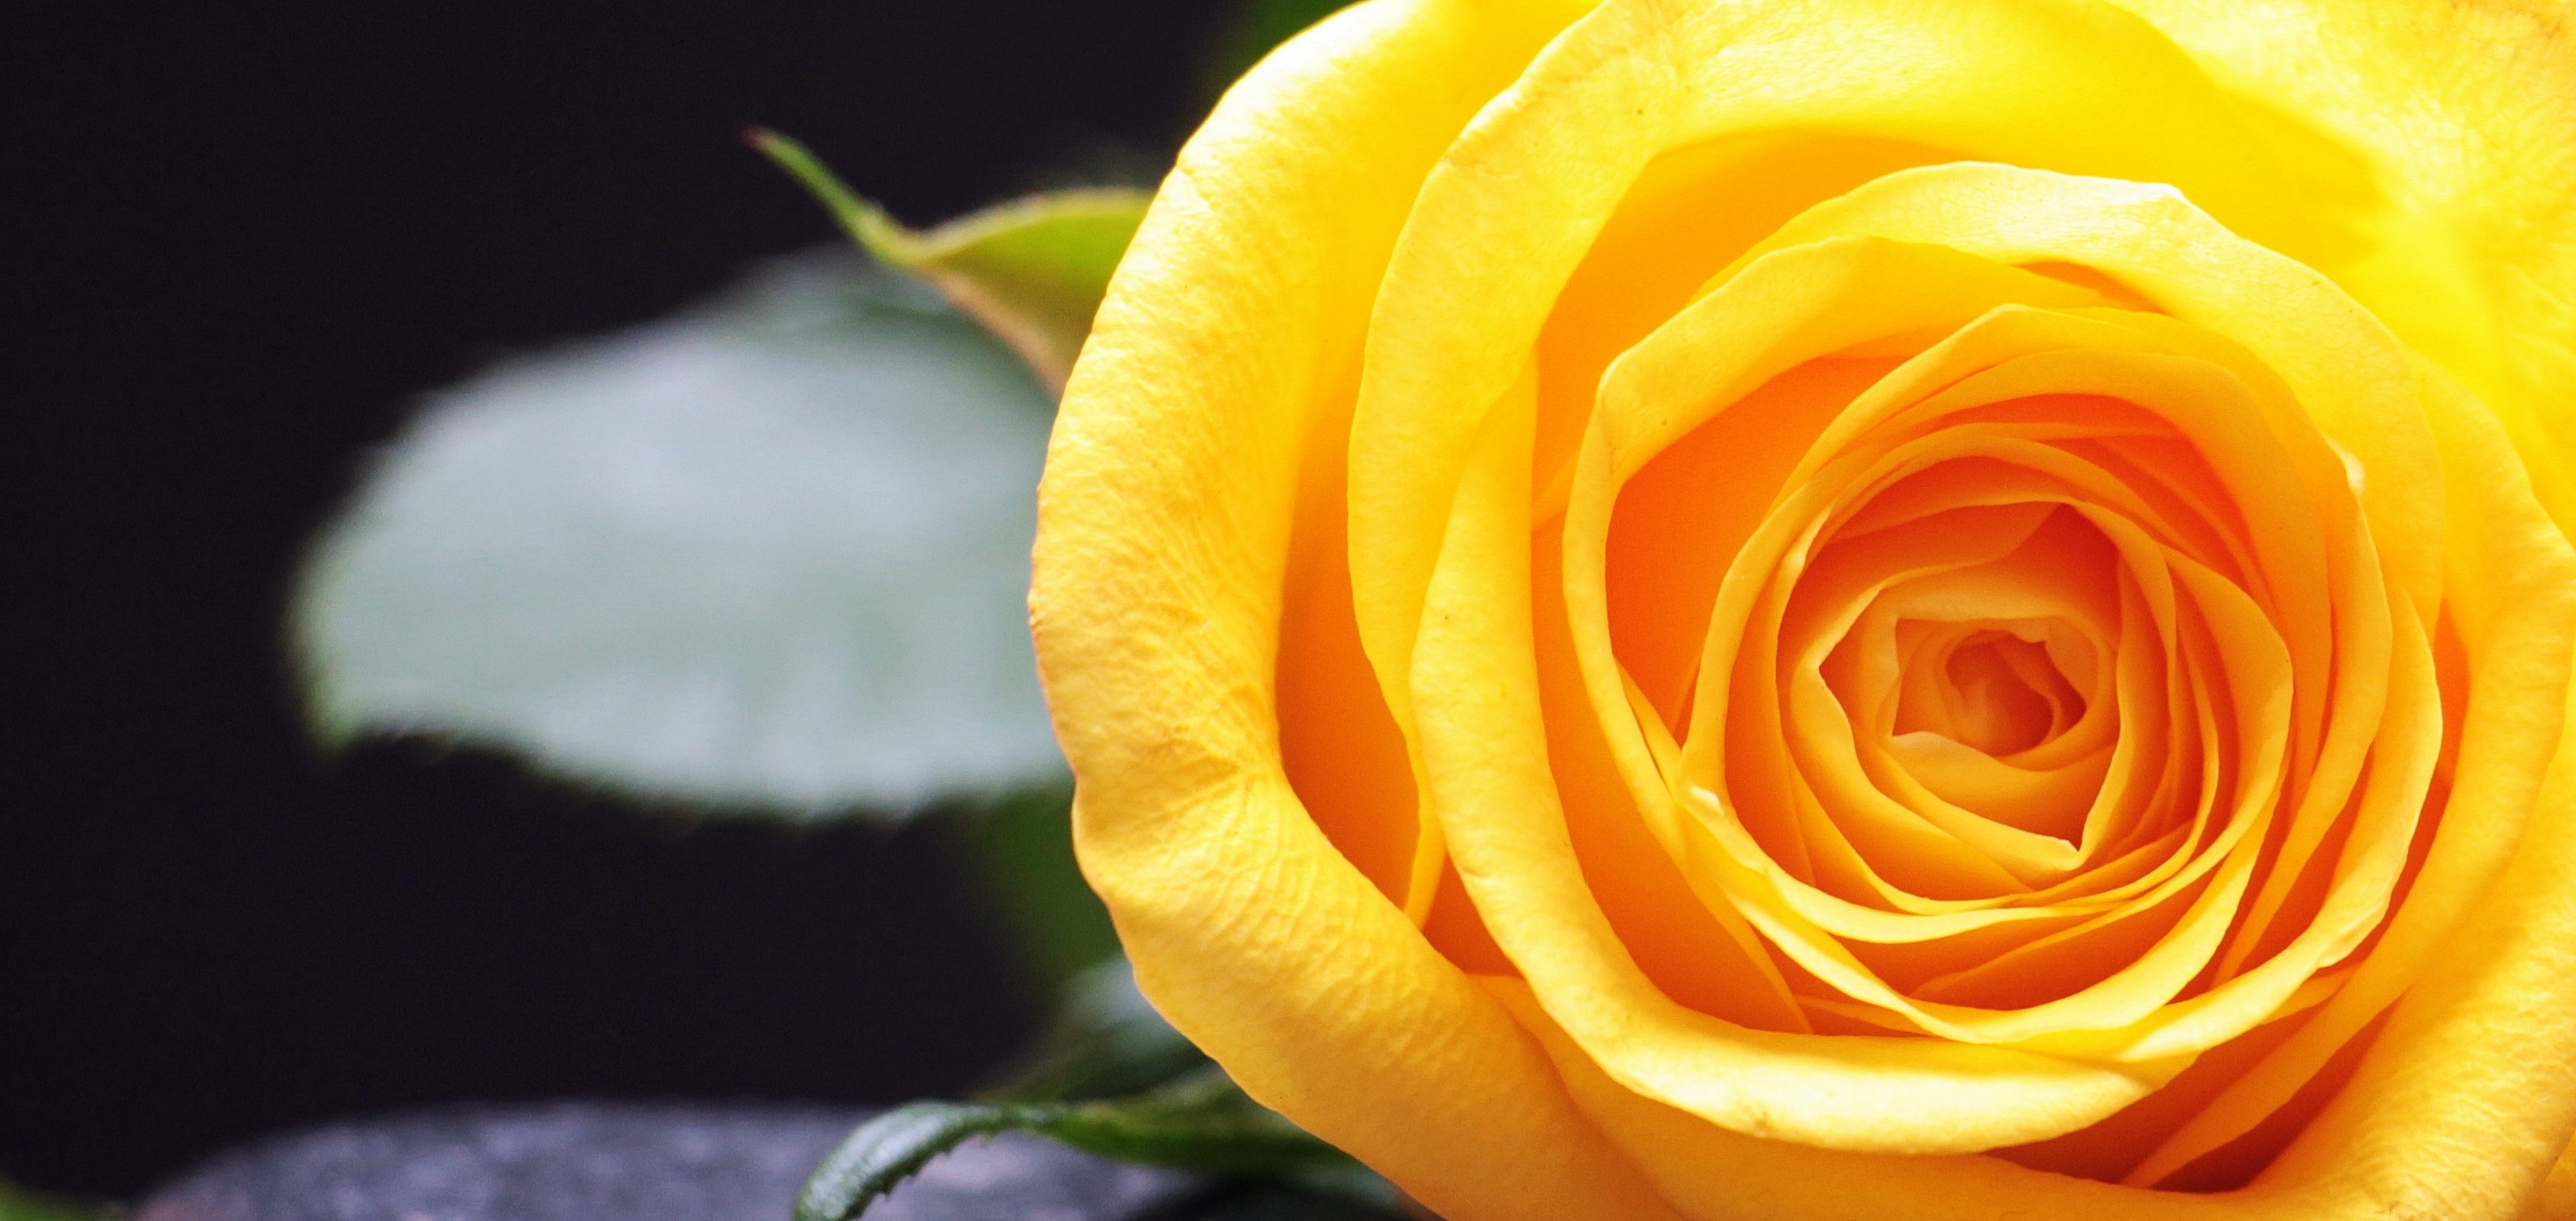
blossom, plant, photography, flower, petal, bloom, love, rose, black, yellow, close, flora, yellow flower, close up, floral greeting, background, meditation, postcard, hope, greeting card, emotion, mourning, yellow rose, rose bloom, wellness, macro photography, consolation, flowering plant, garden roses, rose family, floral card, trauerkarte, plant stem, land plant, rose order, austrian briar